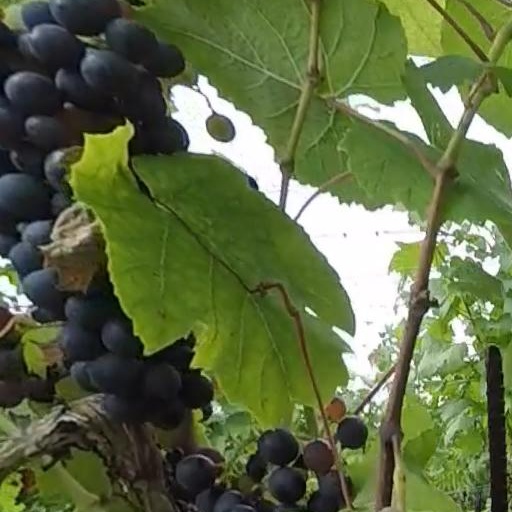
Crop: grape